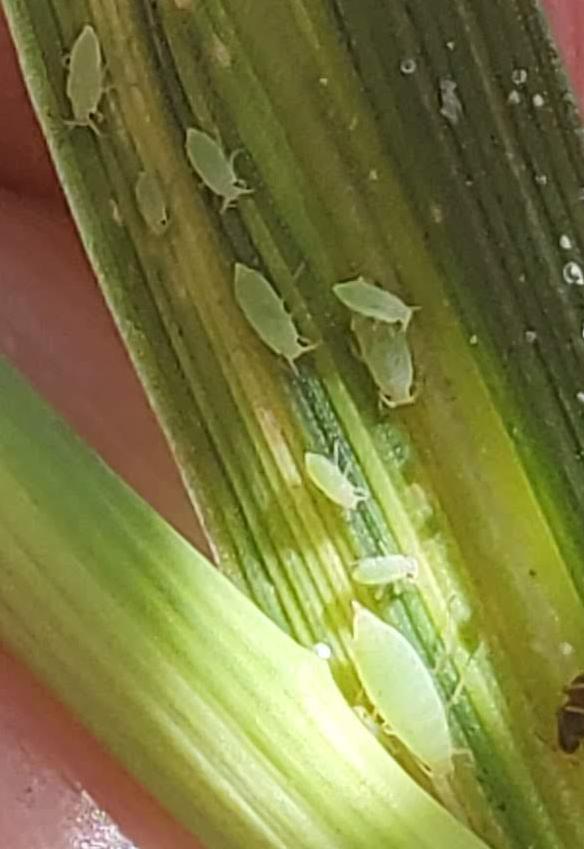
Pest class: russian_wheat_aphid